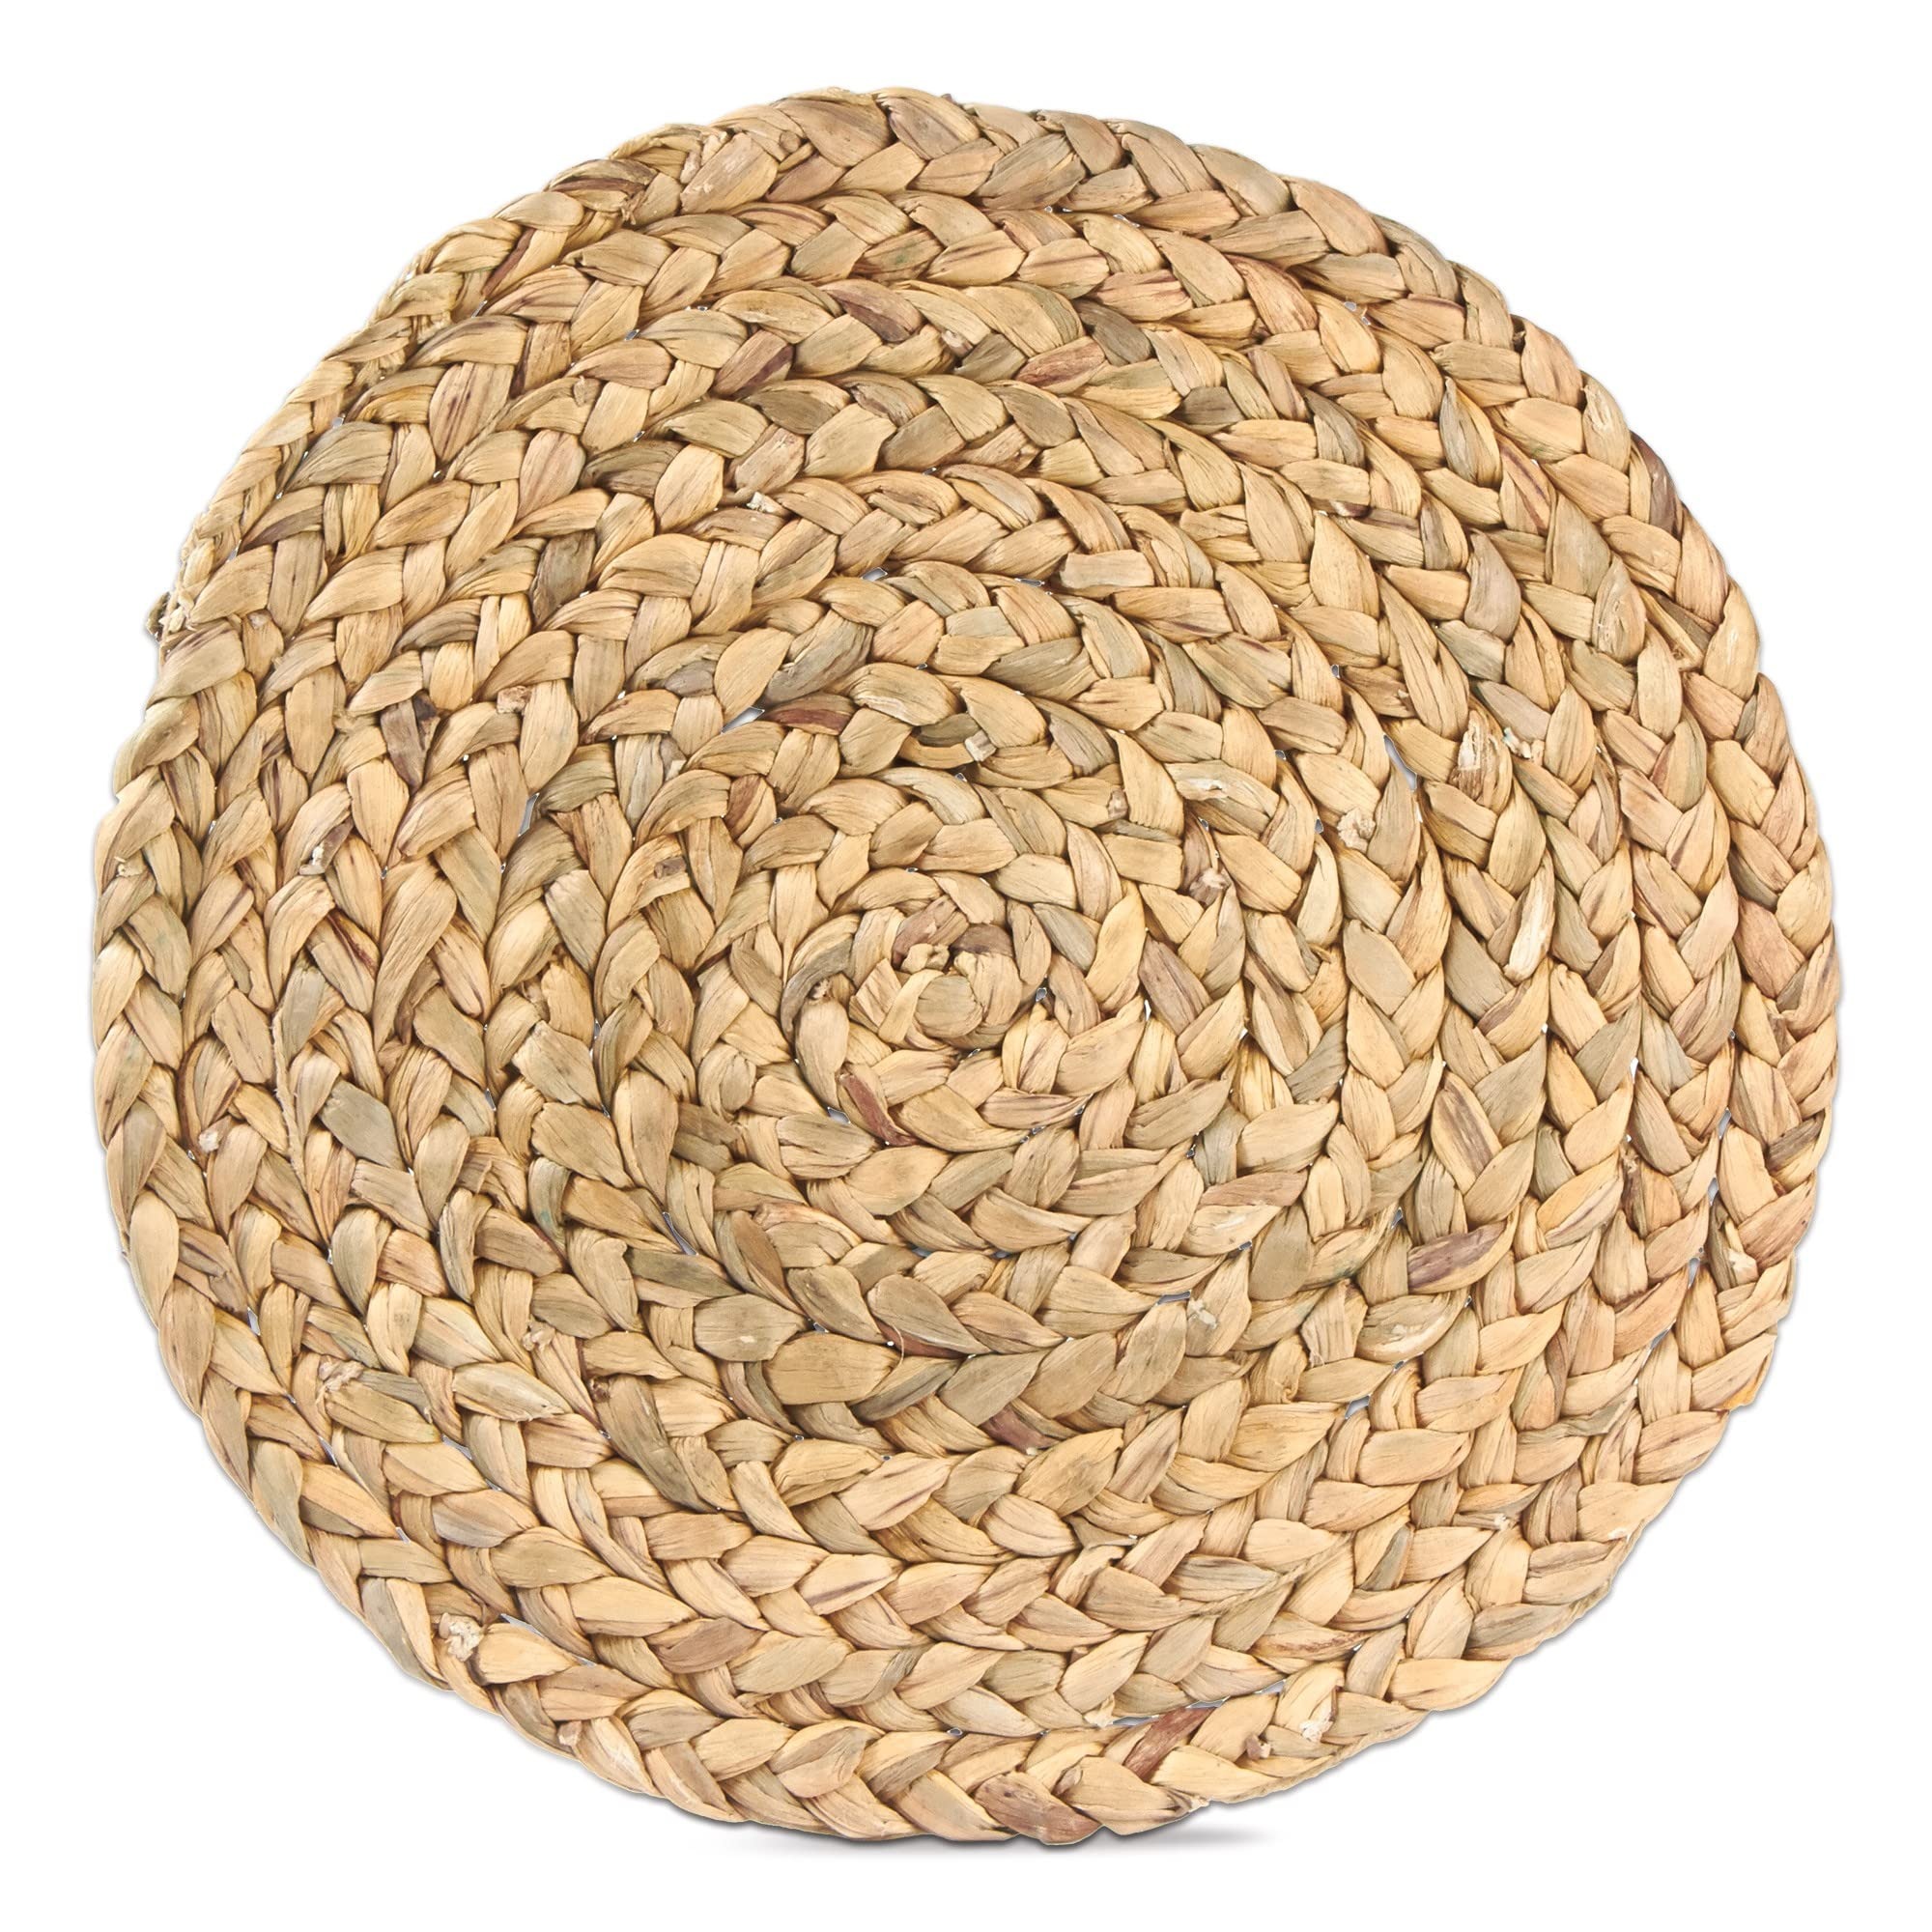
Item Name: TAG Braided Water Hyacinth Round Single Placemat 15 inch Natural
Bullet Point 1: A wonderful piece from the tag Table collection. Makes a perfect gift or collect them all for yourself.
Bullet Point 2: SIZE: Product measures .3inH x 15inL x 15.3inW
Bullet Point 3: QUALITY MATERIALS: Product made of water hyacinth
Bullet Point 4: USES: Perfect for decorating or makes a great gift
Product Description: a braided water hyacinth placemat is a delightful accent for complementing a fresh dining table place setting. use as an alternative to the standard placemat or in lieu of a charger plate. round, hand braided. hang tag. artisan-made.
Value: 1.0
Unit: Count

Price: 19.99